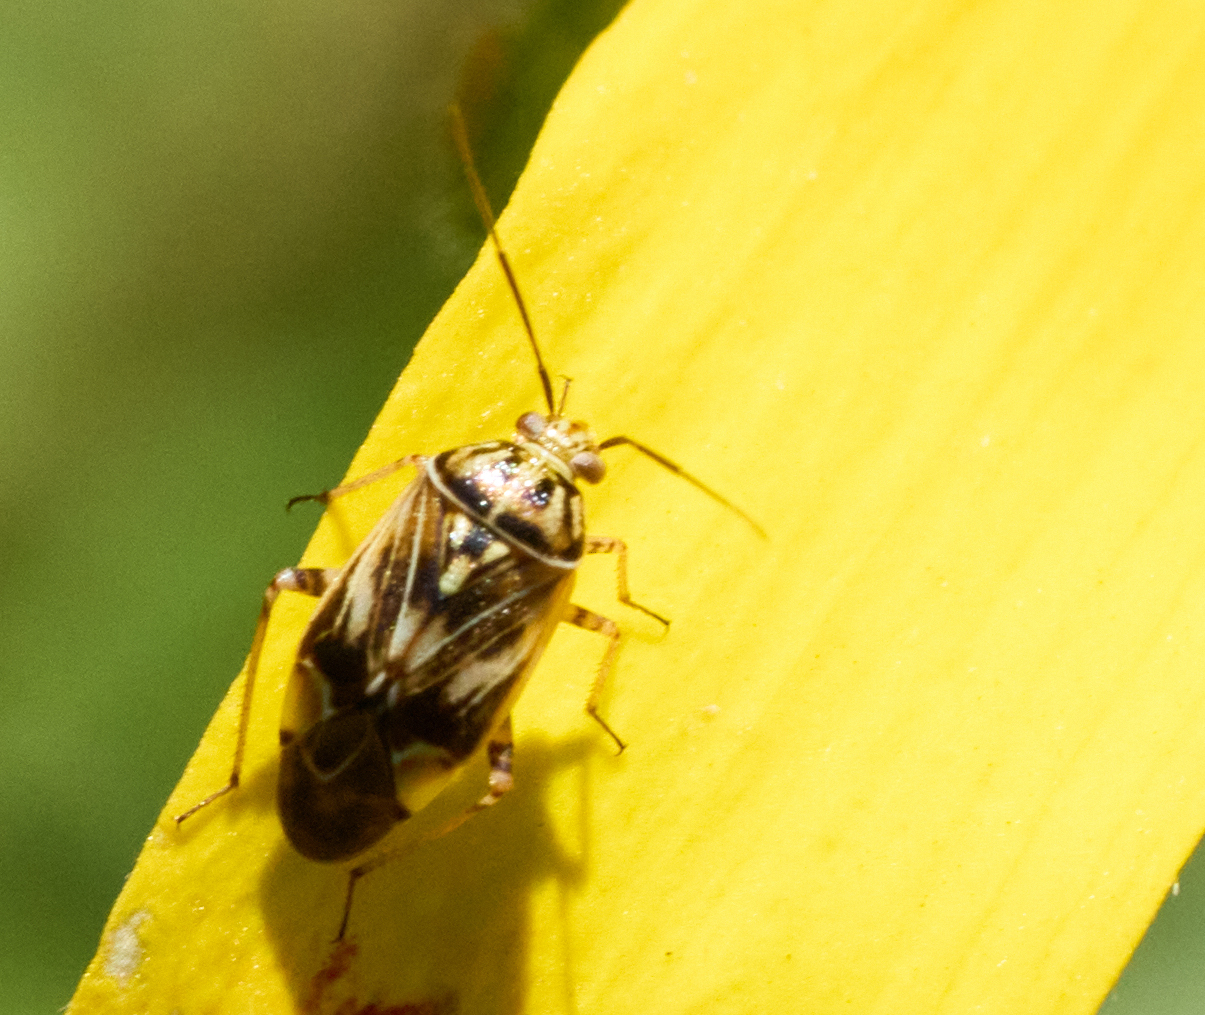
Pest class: lygus_bug